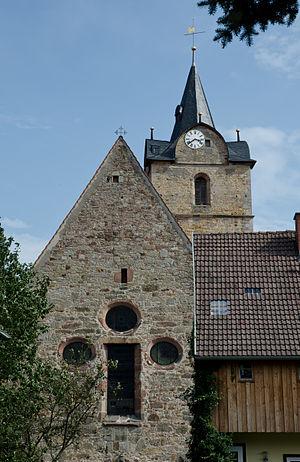
Themar est une petite ville allemande de l'arrondissement de Hildburghausen, en Thuringe. Bien qu'elle n'en fasse pas partie, Themar est le siège de la communauté d'administration de Feldstein.